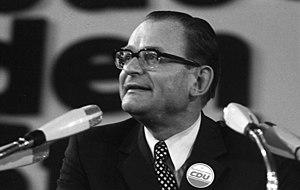
L’Union chrétienne-démocrate d'Allemagne est un parti politique allemand, libéral-conservateur, fondé en 1945.